Žeden

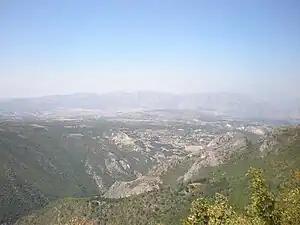
View of Mount Žeden from Matka, above the monastery of St. Nicholas Šiševski

The mountain stretches between the Skopje Valley to the east and the Polog Valley to the west. It is bordered to the north and northeast by the river Vardar and the foothills of the Šar Mountains and the Skopska Crna Gora; to the southeast by Bojansko Pole and Kopaničko Pole - parts of the Skopje Valley, and to the south by the Prigrabska Valley Tetovo Suvodolica. Mount Žeden extends in a southwest–northeast direction and covers a total area of . Its terrain is rounded, and it is crowned by several peaks, with the highest being Vodeni Kamen (1,264 m).